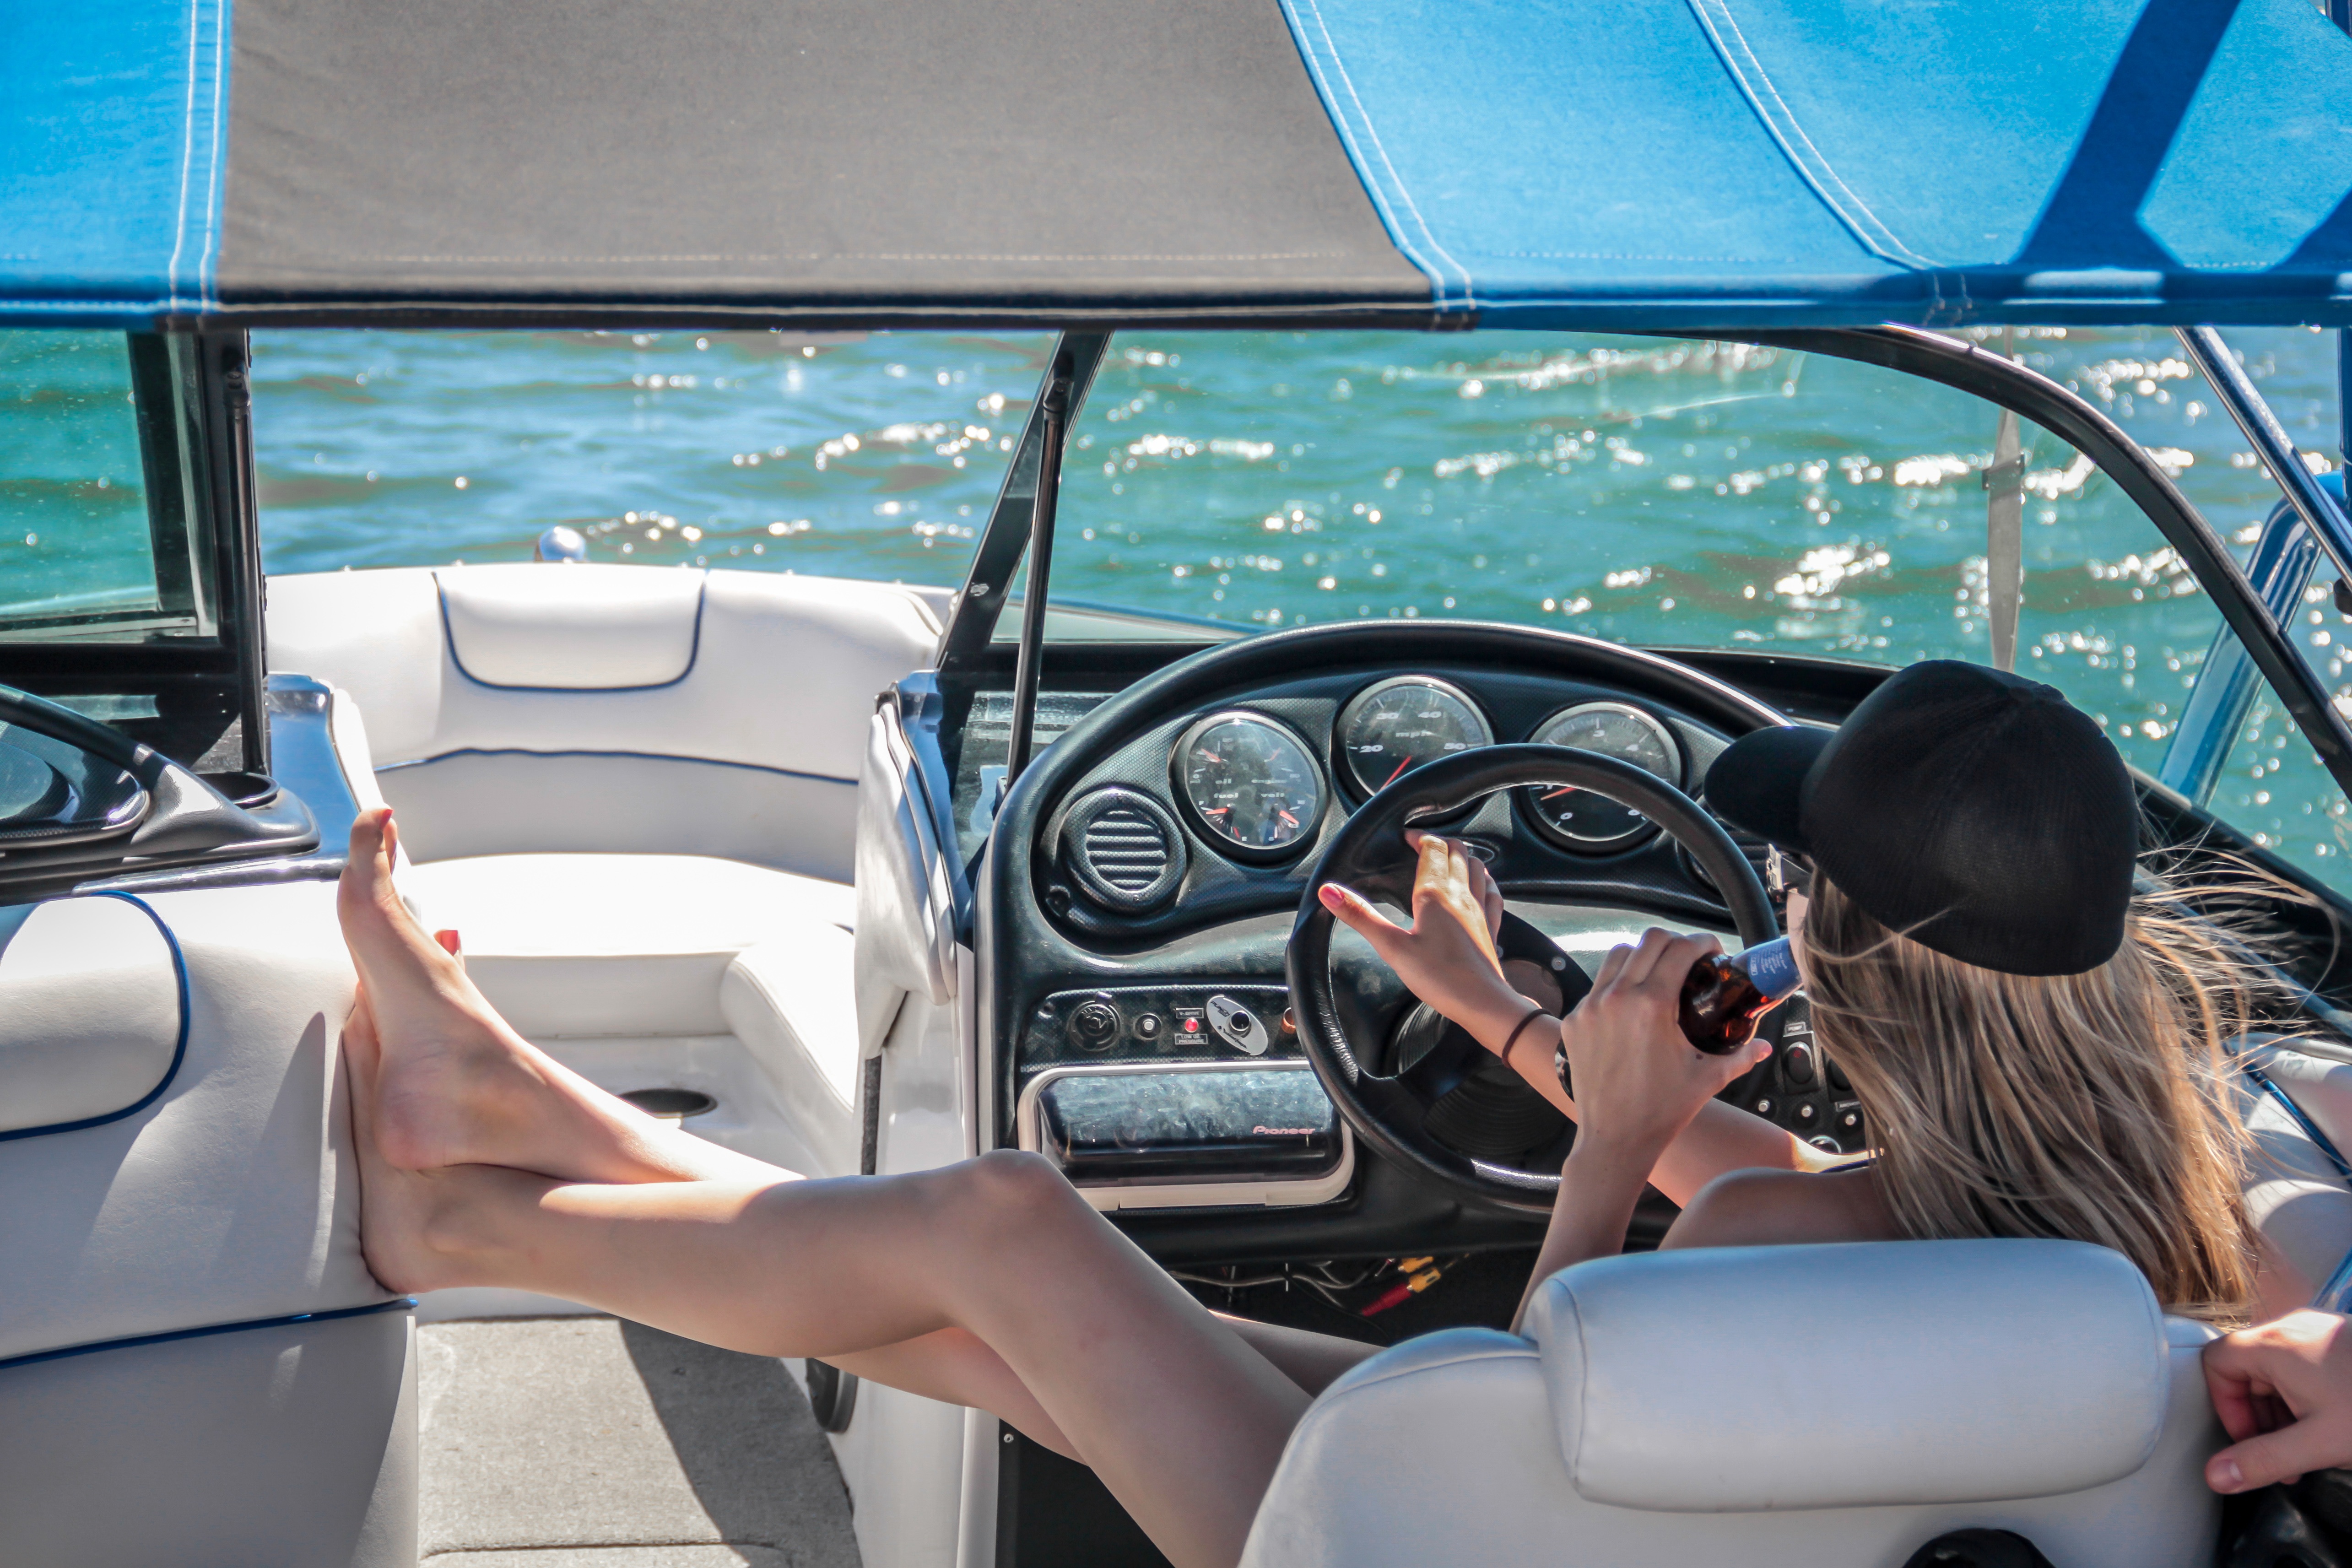
water, people, sport, boat, car, lake, driving, summer, vacation, recreation, vehicle, yacht, motorboat, outdoors, fun, boating, ecosystem, luxury vehicle